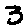
Label: 3